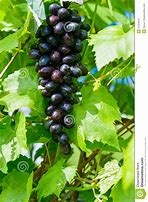
Label: grape